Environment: real
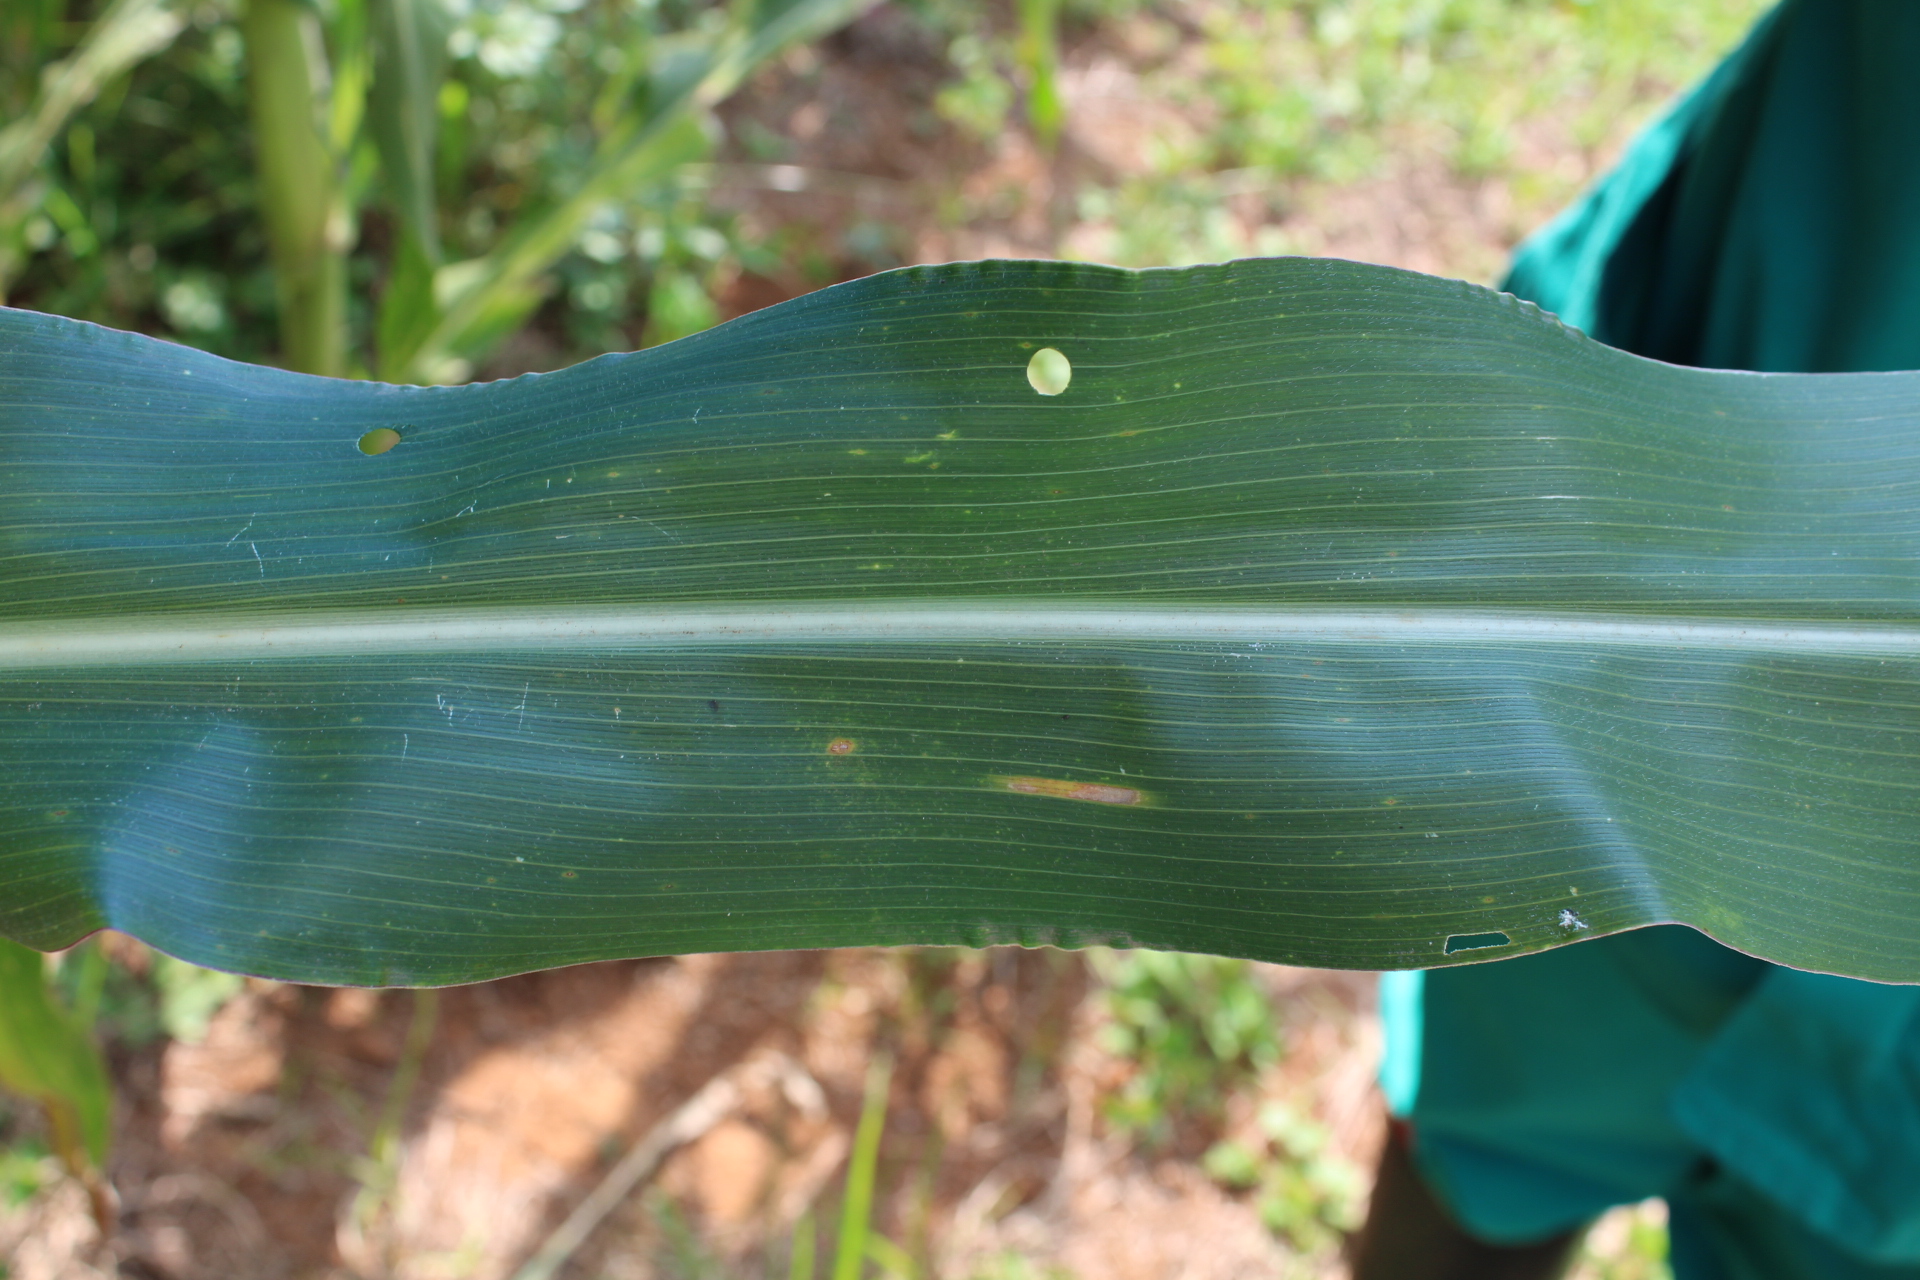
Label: gray_leaf_spot